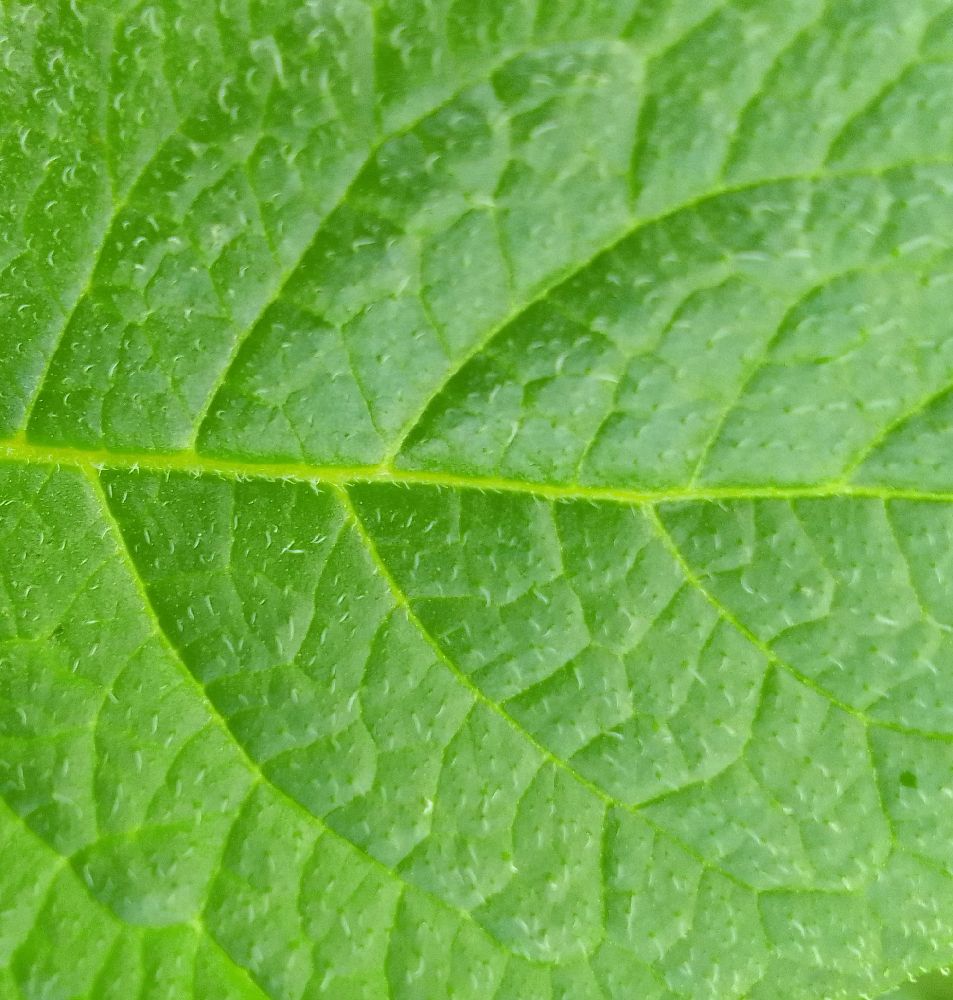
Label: Healthy